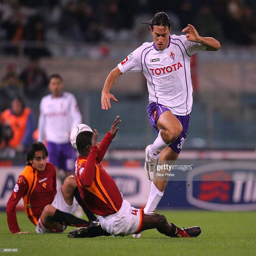
football player evades a tackle from football player of italian comune during the match in italian comune .